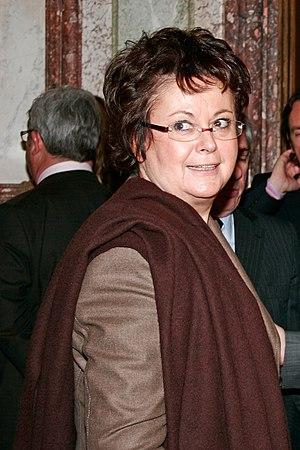
L'opposition au concubinage homosexuel et au Pacte civil de solidarité en France est constituée par l'ensemble des institutions et des mouvements associatifs, politiques et religieux refusant toute forme de reconnaissance légale des couples de même sexe.
Le premier gouvernement François Fillon, est le 32ᵉ gouvernement de la Vᵉ République française mis en place le 17 mai 2007, et remplacé le 19 juin 2007 par le deuxième gouvernement Fillon.
Cette page regroupe les résultats des ministres lors des élections législatives françaises de 2007.
Christine Boutin, née Christine Martin le 6 février 1944 à Levroux, est une femme politique française, membre successivement ou concomitamment de l'UDF, de l'UMP et du FRS-PCD.
Un congrès de l'Union pour un mouvement populaire a eu lieu le 28 novembre 2004 dans l'objectif d'élire la direction du parti. Ce congrès fait suite à la démission d'Alain Juppé de la présidence du parti pour inéligibilité et à l'intérim de Jean-Claude Gaudin.